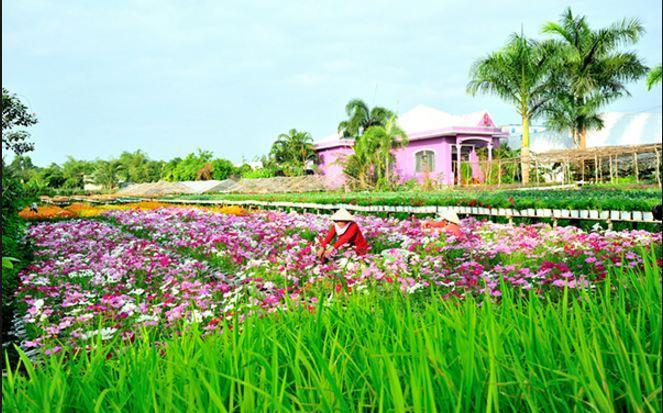
có một người phụ nữ mặc áo đỏ ở trên vườn hoa